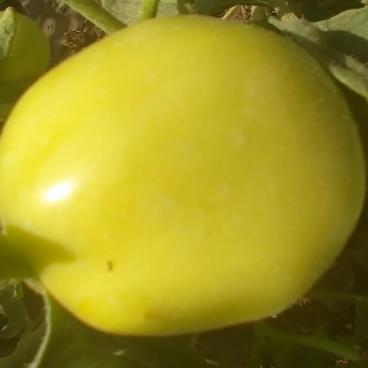
Crop: Tomato
Condition: healthy-fruit